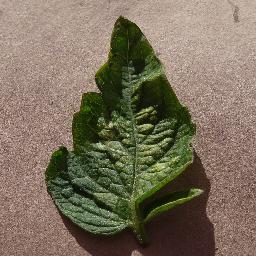
Label: Tomato___Spider_mites Two-spotted_spider_mite